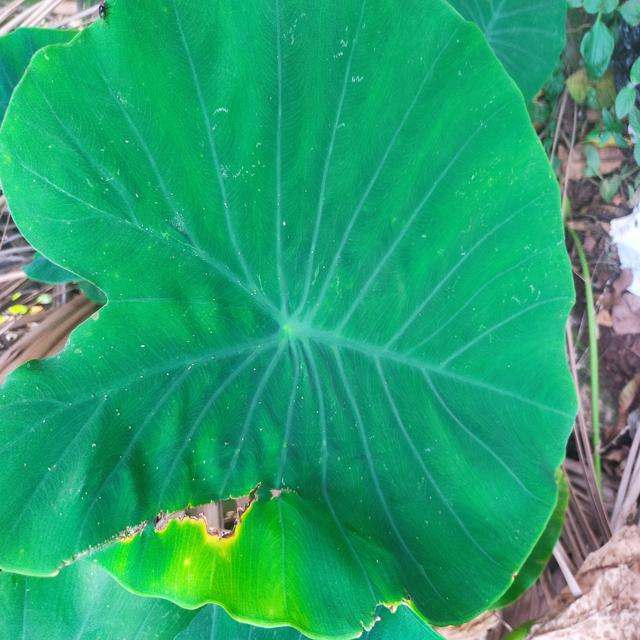
Label: Early_Blight